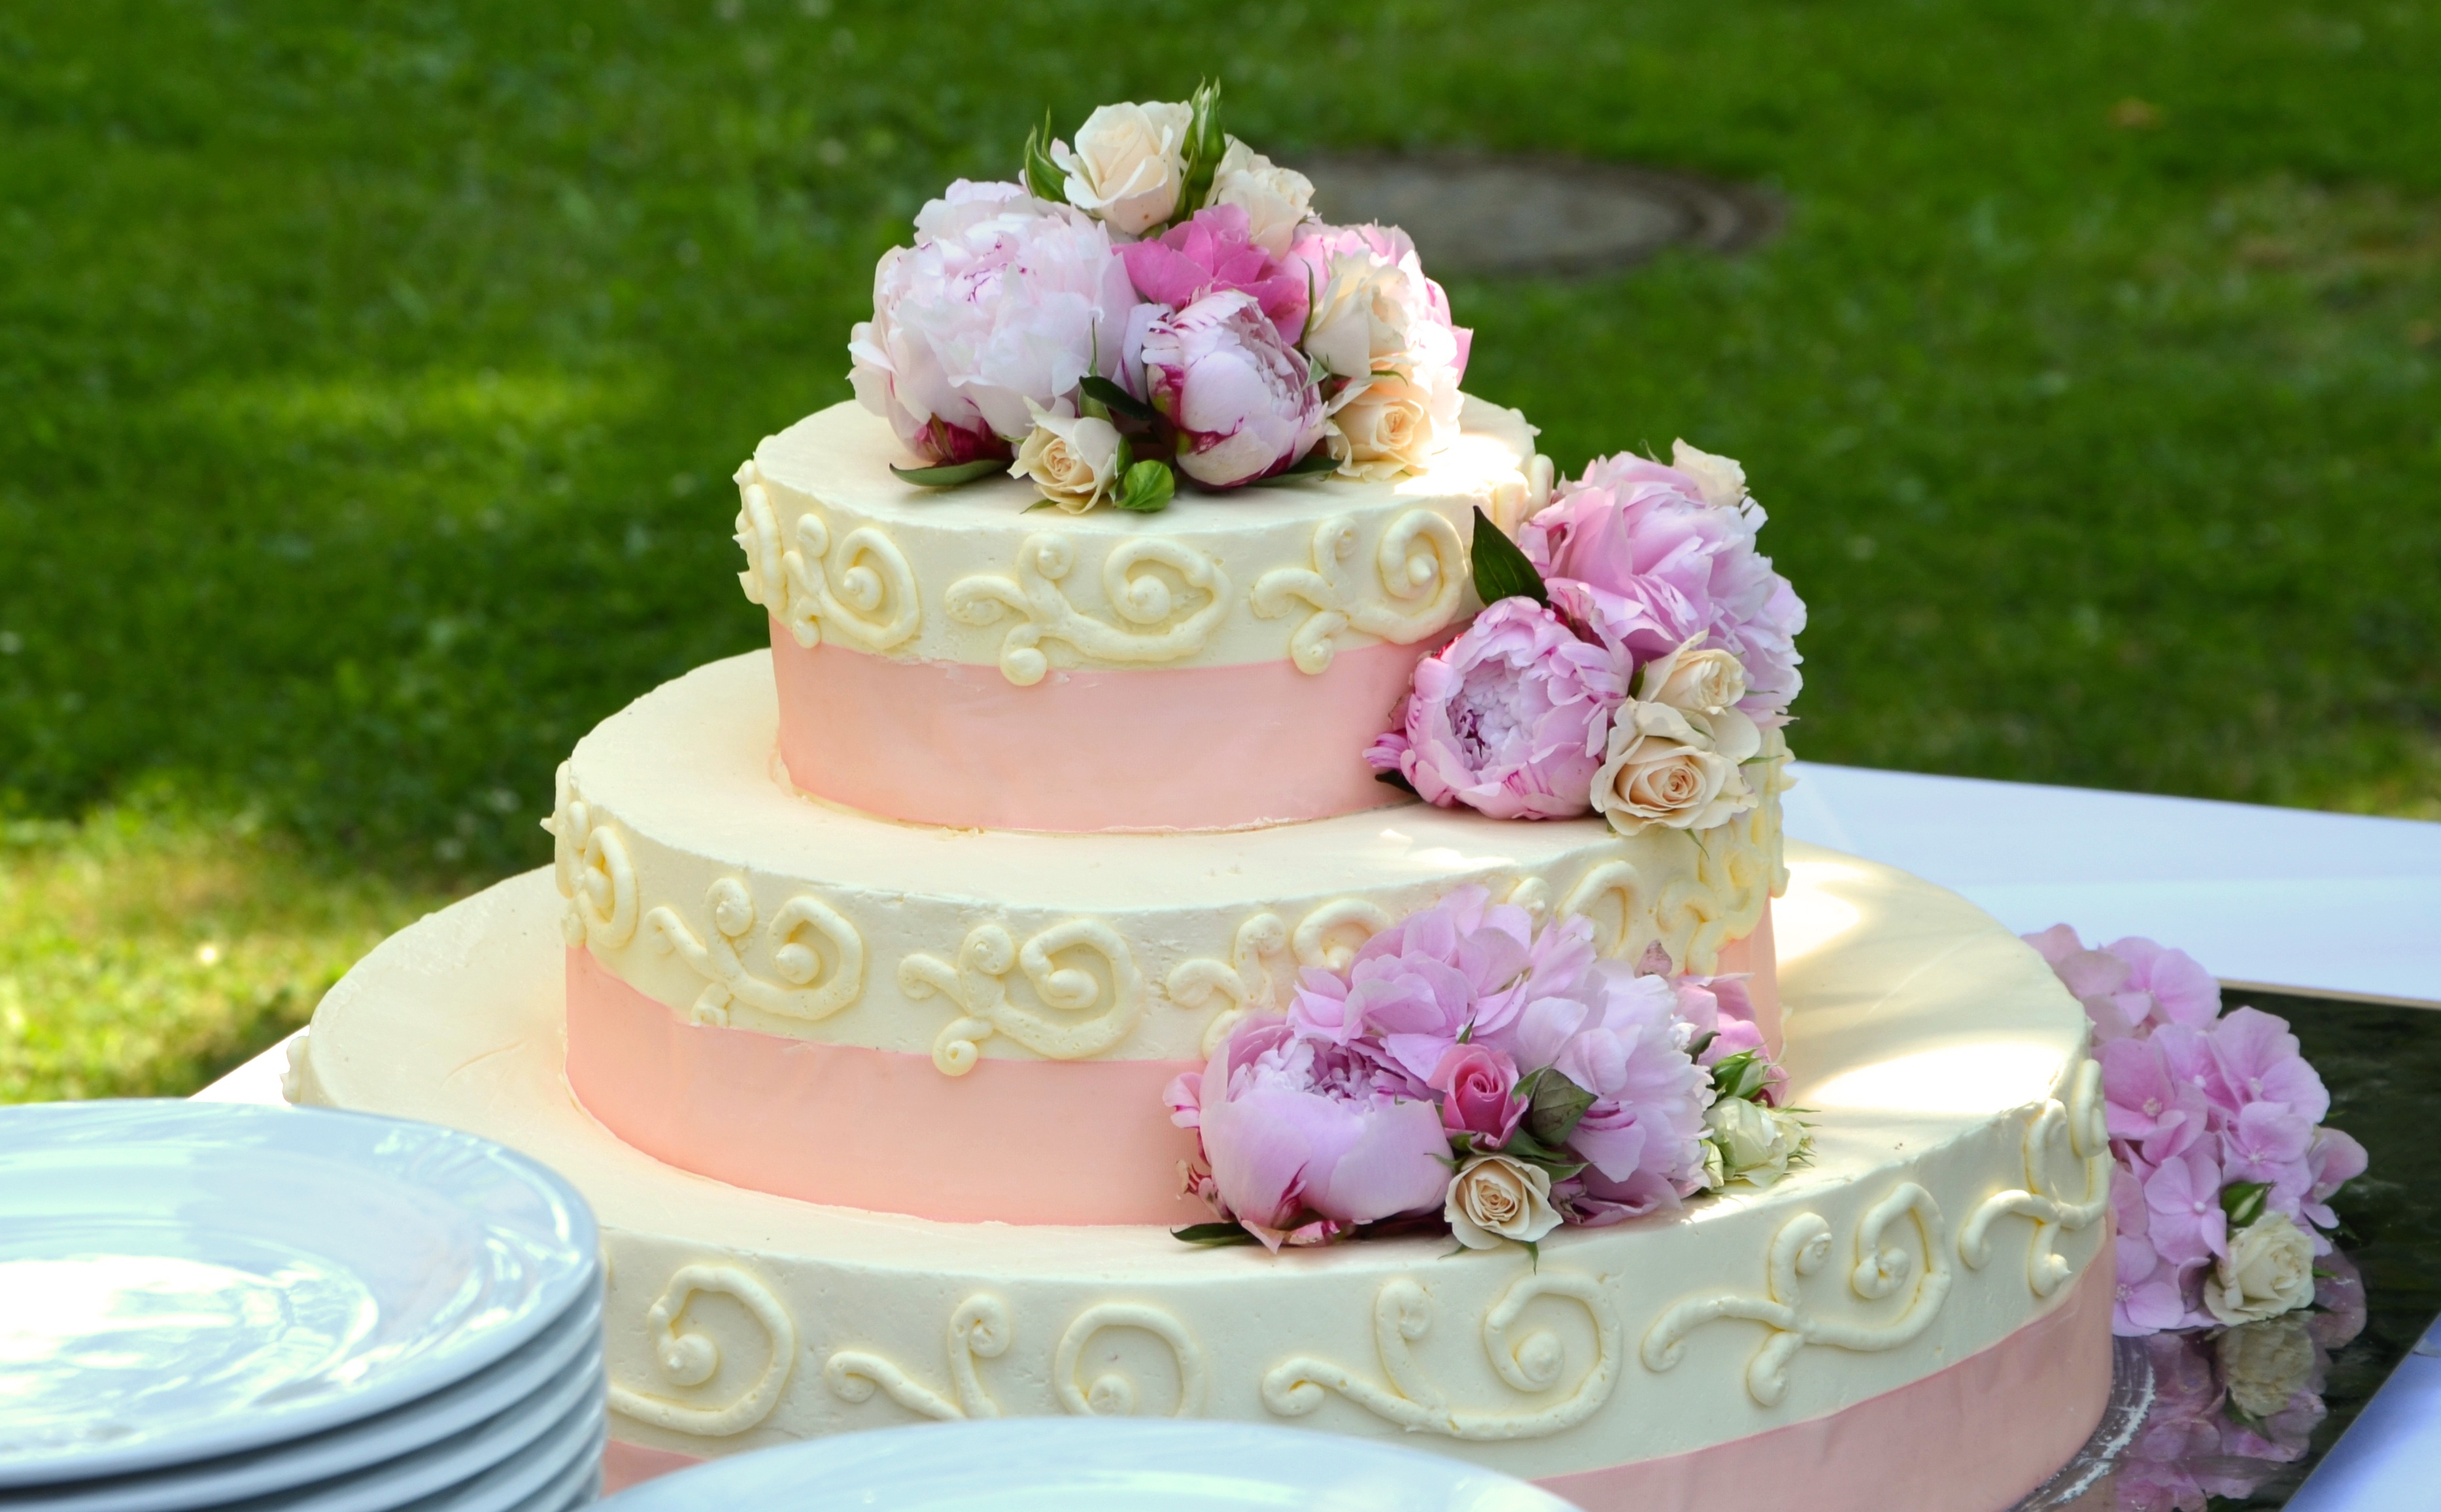
flower, food, pink, dessert, wedding, marriage, delicious, cake, roses, icing, decorated, floristry, marry, wedding cake, torte, sugar paste, buttercream, cake decorating, cream pie, wedding ceremony supply